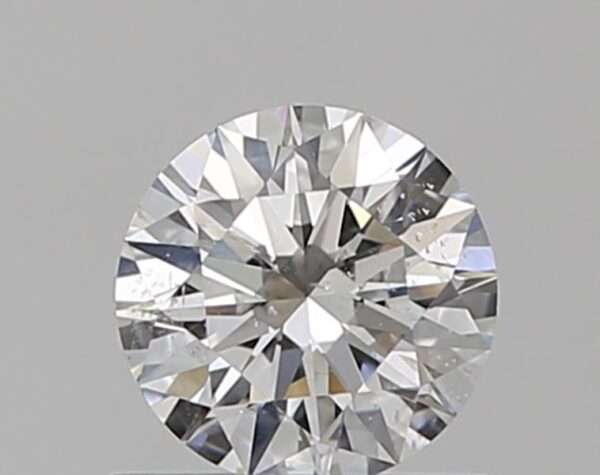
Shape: round
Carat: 0.5
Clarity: SI2
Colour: F
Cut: EX
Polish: EX
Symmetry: EX
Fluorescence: N
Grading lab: GIA
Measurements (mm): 5.11 x 5.13 x 3.14